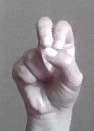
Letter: gaaf